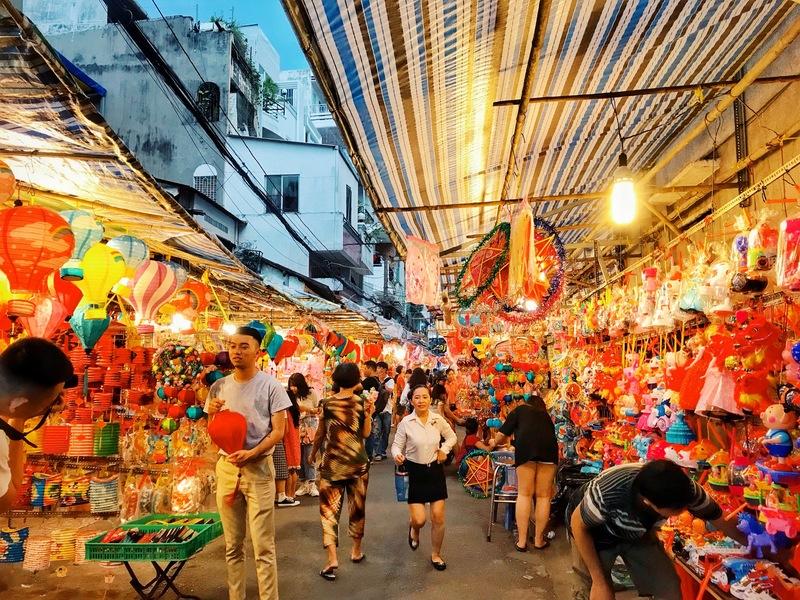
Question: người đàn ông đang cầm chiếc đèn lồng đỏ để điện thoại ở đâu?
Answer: túi quần trái